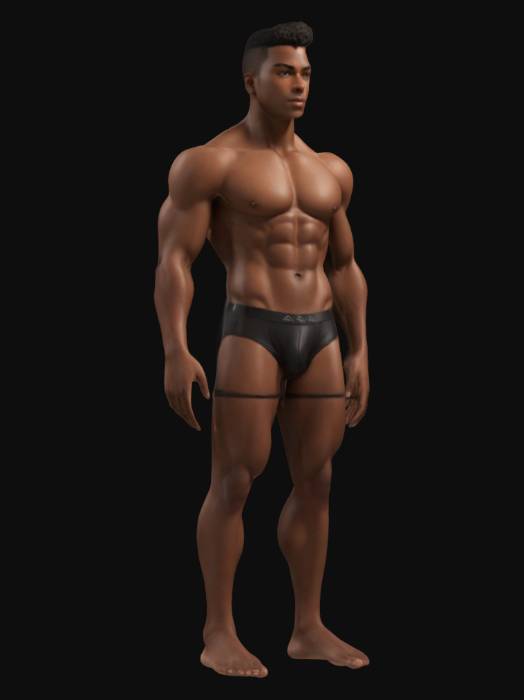
미적 점수 (1~10점): 8